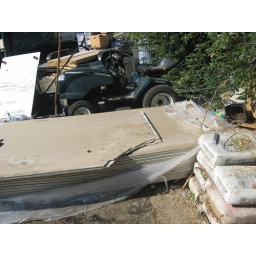
dry wall and bags of cement destroyed by roof collaspe